Food insecurity and hunger in the United States

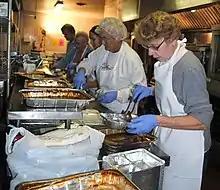
Volunteers preparing meals for Meals on Wheels recipients

In 2018 six million children experience food insecurity. Feeding America estimates that around one in seven children or approximately 11 million, children experience hunger and do not know where they will get their next meal or when. The wide breadth between these source's data could possibly be explain that food insecurity is not all-encompassing of hunger, and is only a solid predictor. 13.9% of households with children experience food insecurity with the number increasing for households having children under the age of six (14.3%).